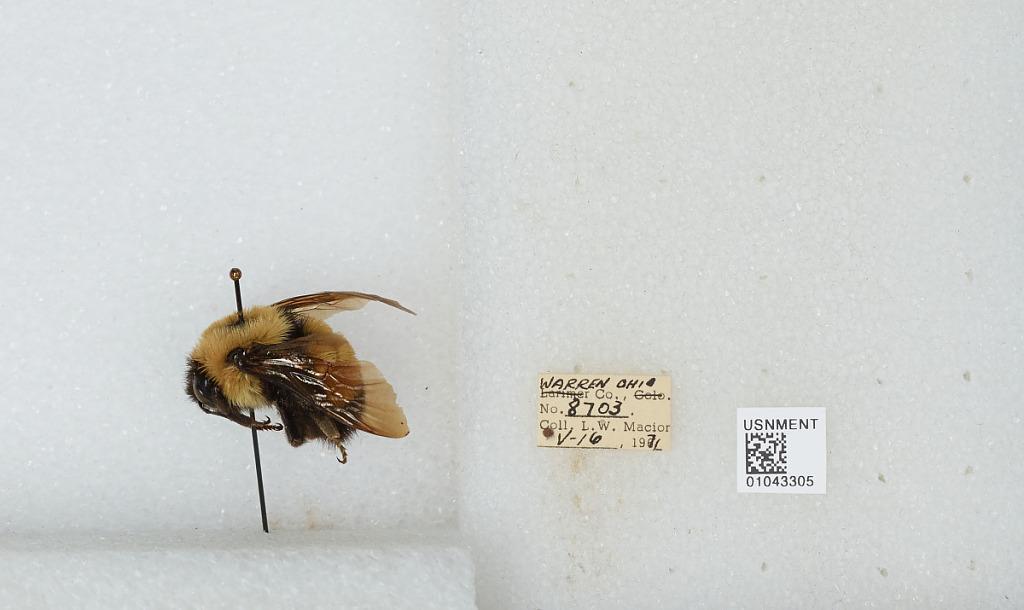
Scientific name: Bombus (Bombus) affinis Cresson
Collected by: L. Macior
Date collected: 1971-5-16
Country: United States
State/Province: Ohio
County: Warren
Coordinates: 39.4242, -84.1856